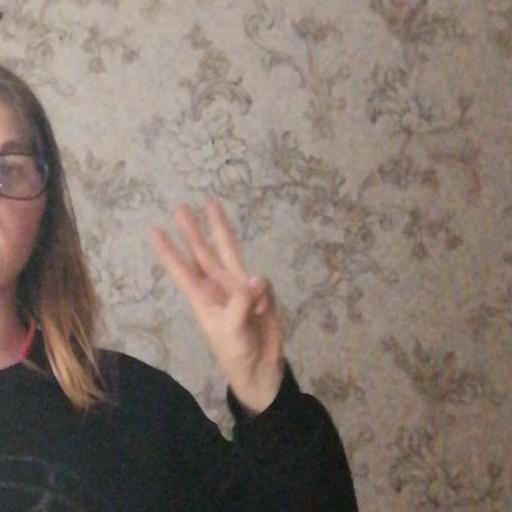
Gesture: three